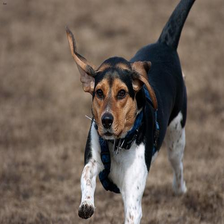
Species: dog
Breed: beagle